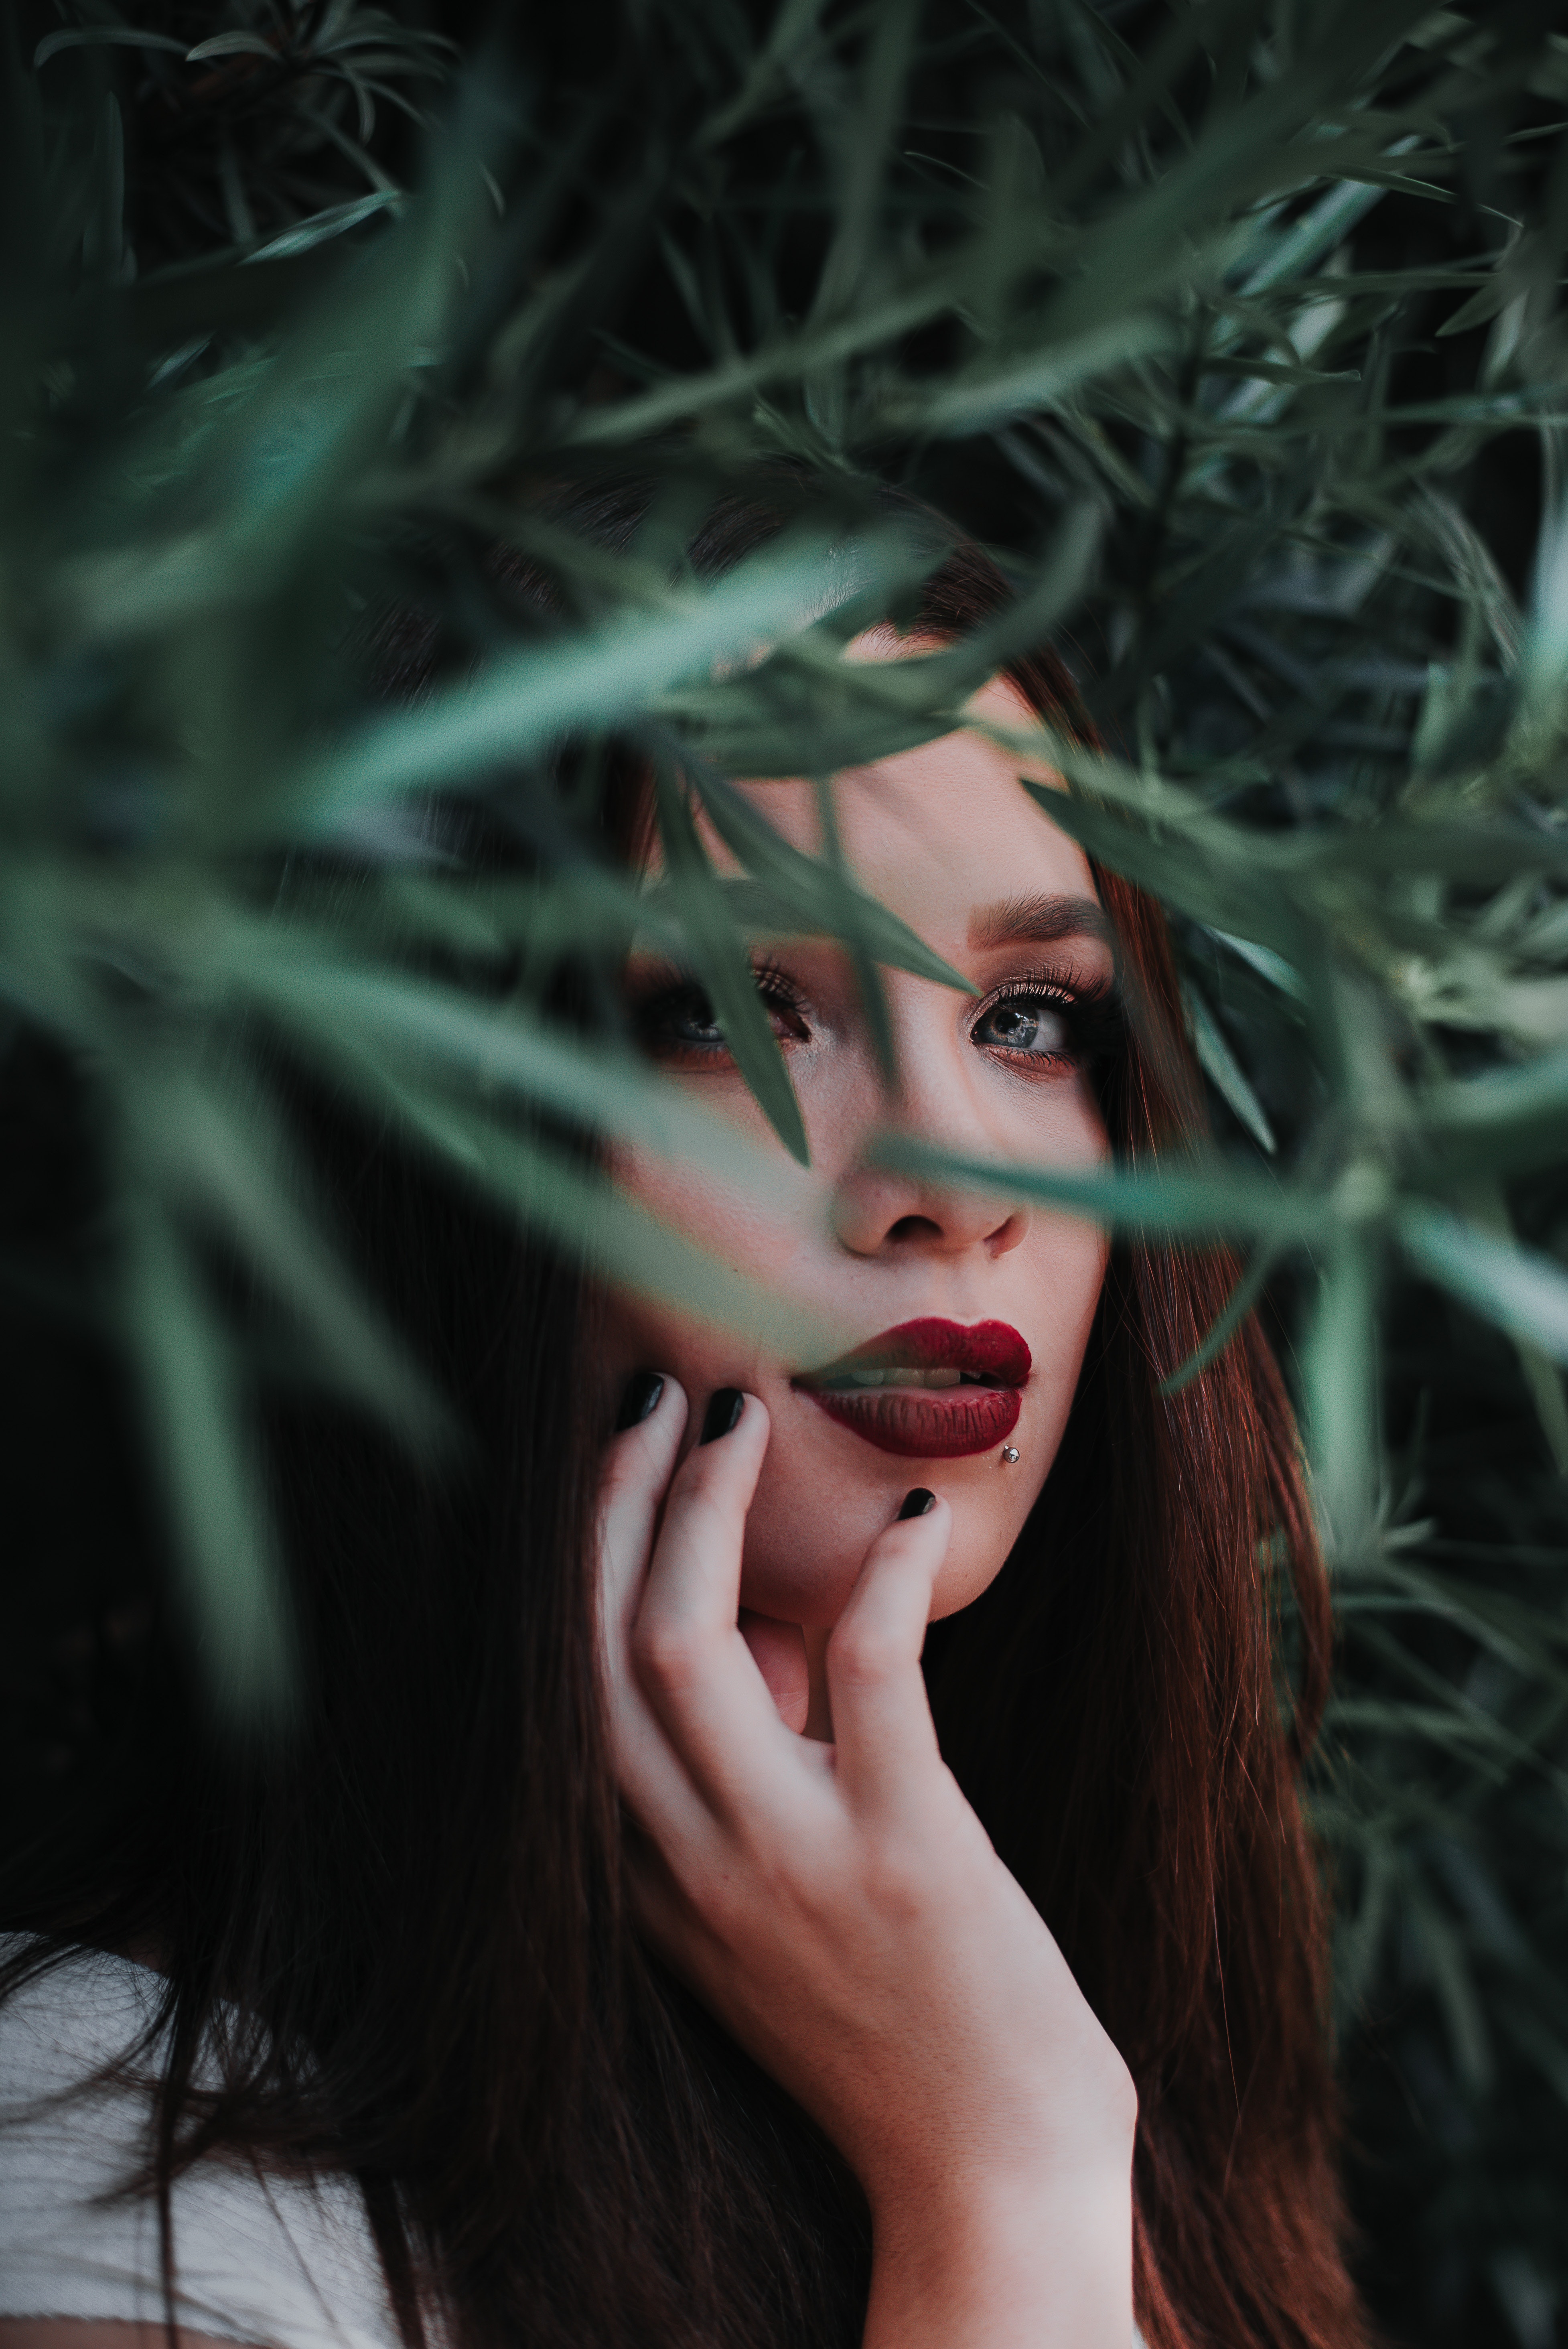
face, hair, lip, beauty, head, eye, mouth, photography, portrait, long hair, hand, plant, flesh, portrait photography, black hair, photo shoot, model, smile, gesture